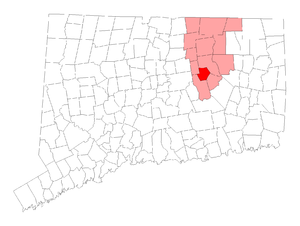
Andover est une ville du comté de Tolland, dans le Connecticut, aux États-Unis.